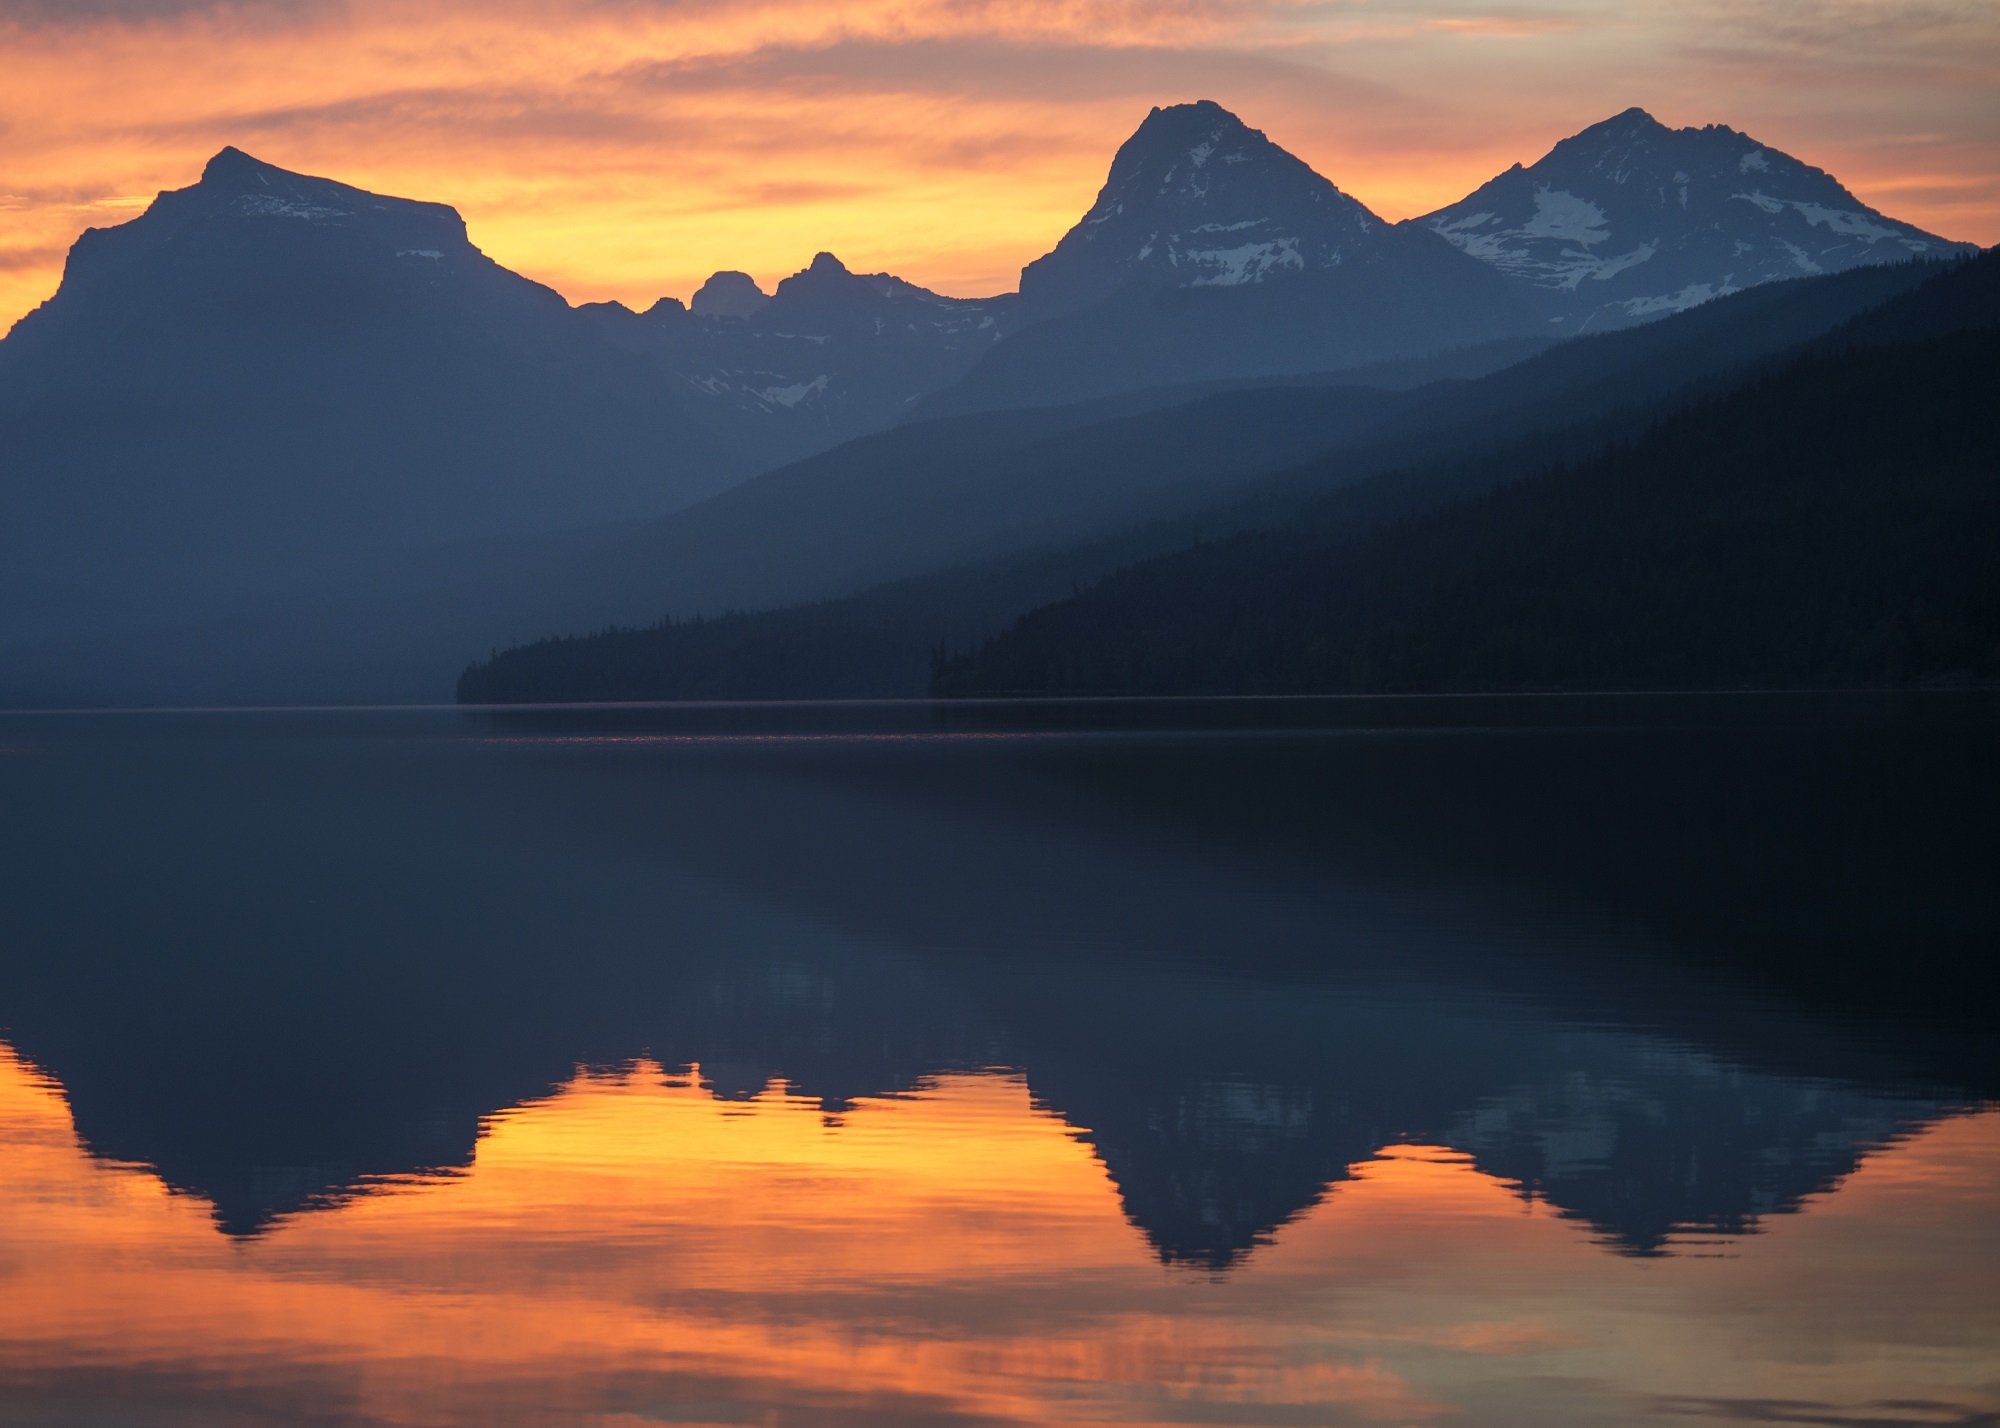
landscape, horizon, mountain, cloud, sky, sunrise, sunset, sunlight, morning, hill, lake, dawn, mountain range, dusk, evening, twilight, reflection, tranquil, scenery, colorful, sunny, mountains, afterglow, landform, atmospheric phenomenon, mountainous landforms